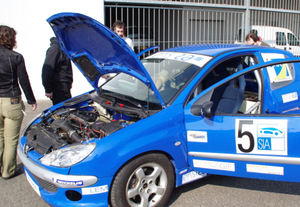
Travail sur la voiture du club EcarTeam de l'ENSISA
L’école nationale supérieure d'ingénieurs Sud-Alsace est l'une des 205 écoles d'ingénieurs françaises accréditées au 1ᵉʳ septembre 2019 à délivrer un diplôme d'ingénieur.